Chimpanzee

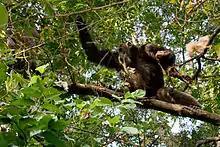
Adult male eastern chimpanzee snatches a dead bushbuck antelope from a baboon in Gombe Stream National Park.

When hunting small monkeys such as the red colobus, chimpanzees hunt where the forest canopy is interrupted or irregular. This allows them to easily corner the monkeys when chasing them in the appropriate direction. Chimpanzees may also hunt as a coordinated team, so that they can corner their prey even in a continuous canopy. During an arboreal hunt, each chimpanzee in the hunting groups has a role. "Drivers" serve to keep the prey running in a certain direction and follow them without attempting to make a catch. "Blockers" are stationed at the bottom of the trees and climb up to block prey that takes off in a different direction. "Chasers" move quickly and try to make a catch. Finally, "ambushers" hide and rush out when a monkey nears. While both adults and infants are taken, adult male colobus monkeys will attack the hunting chimps. When caught and killed, the meal is distributed to all hunting party members and even bystanders.